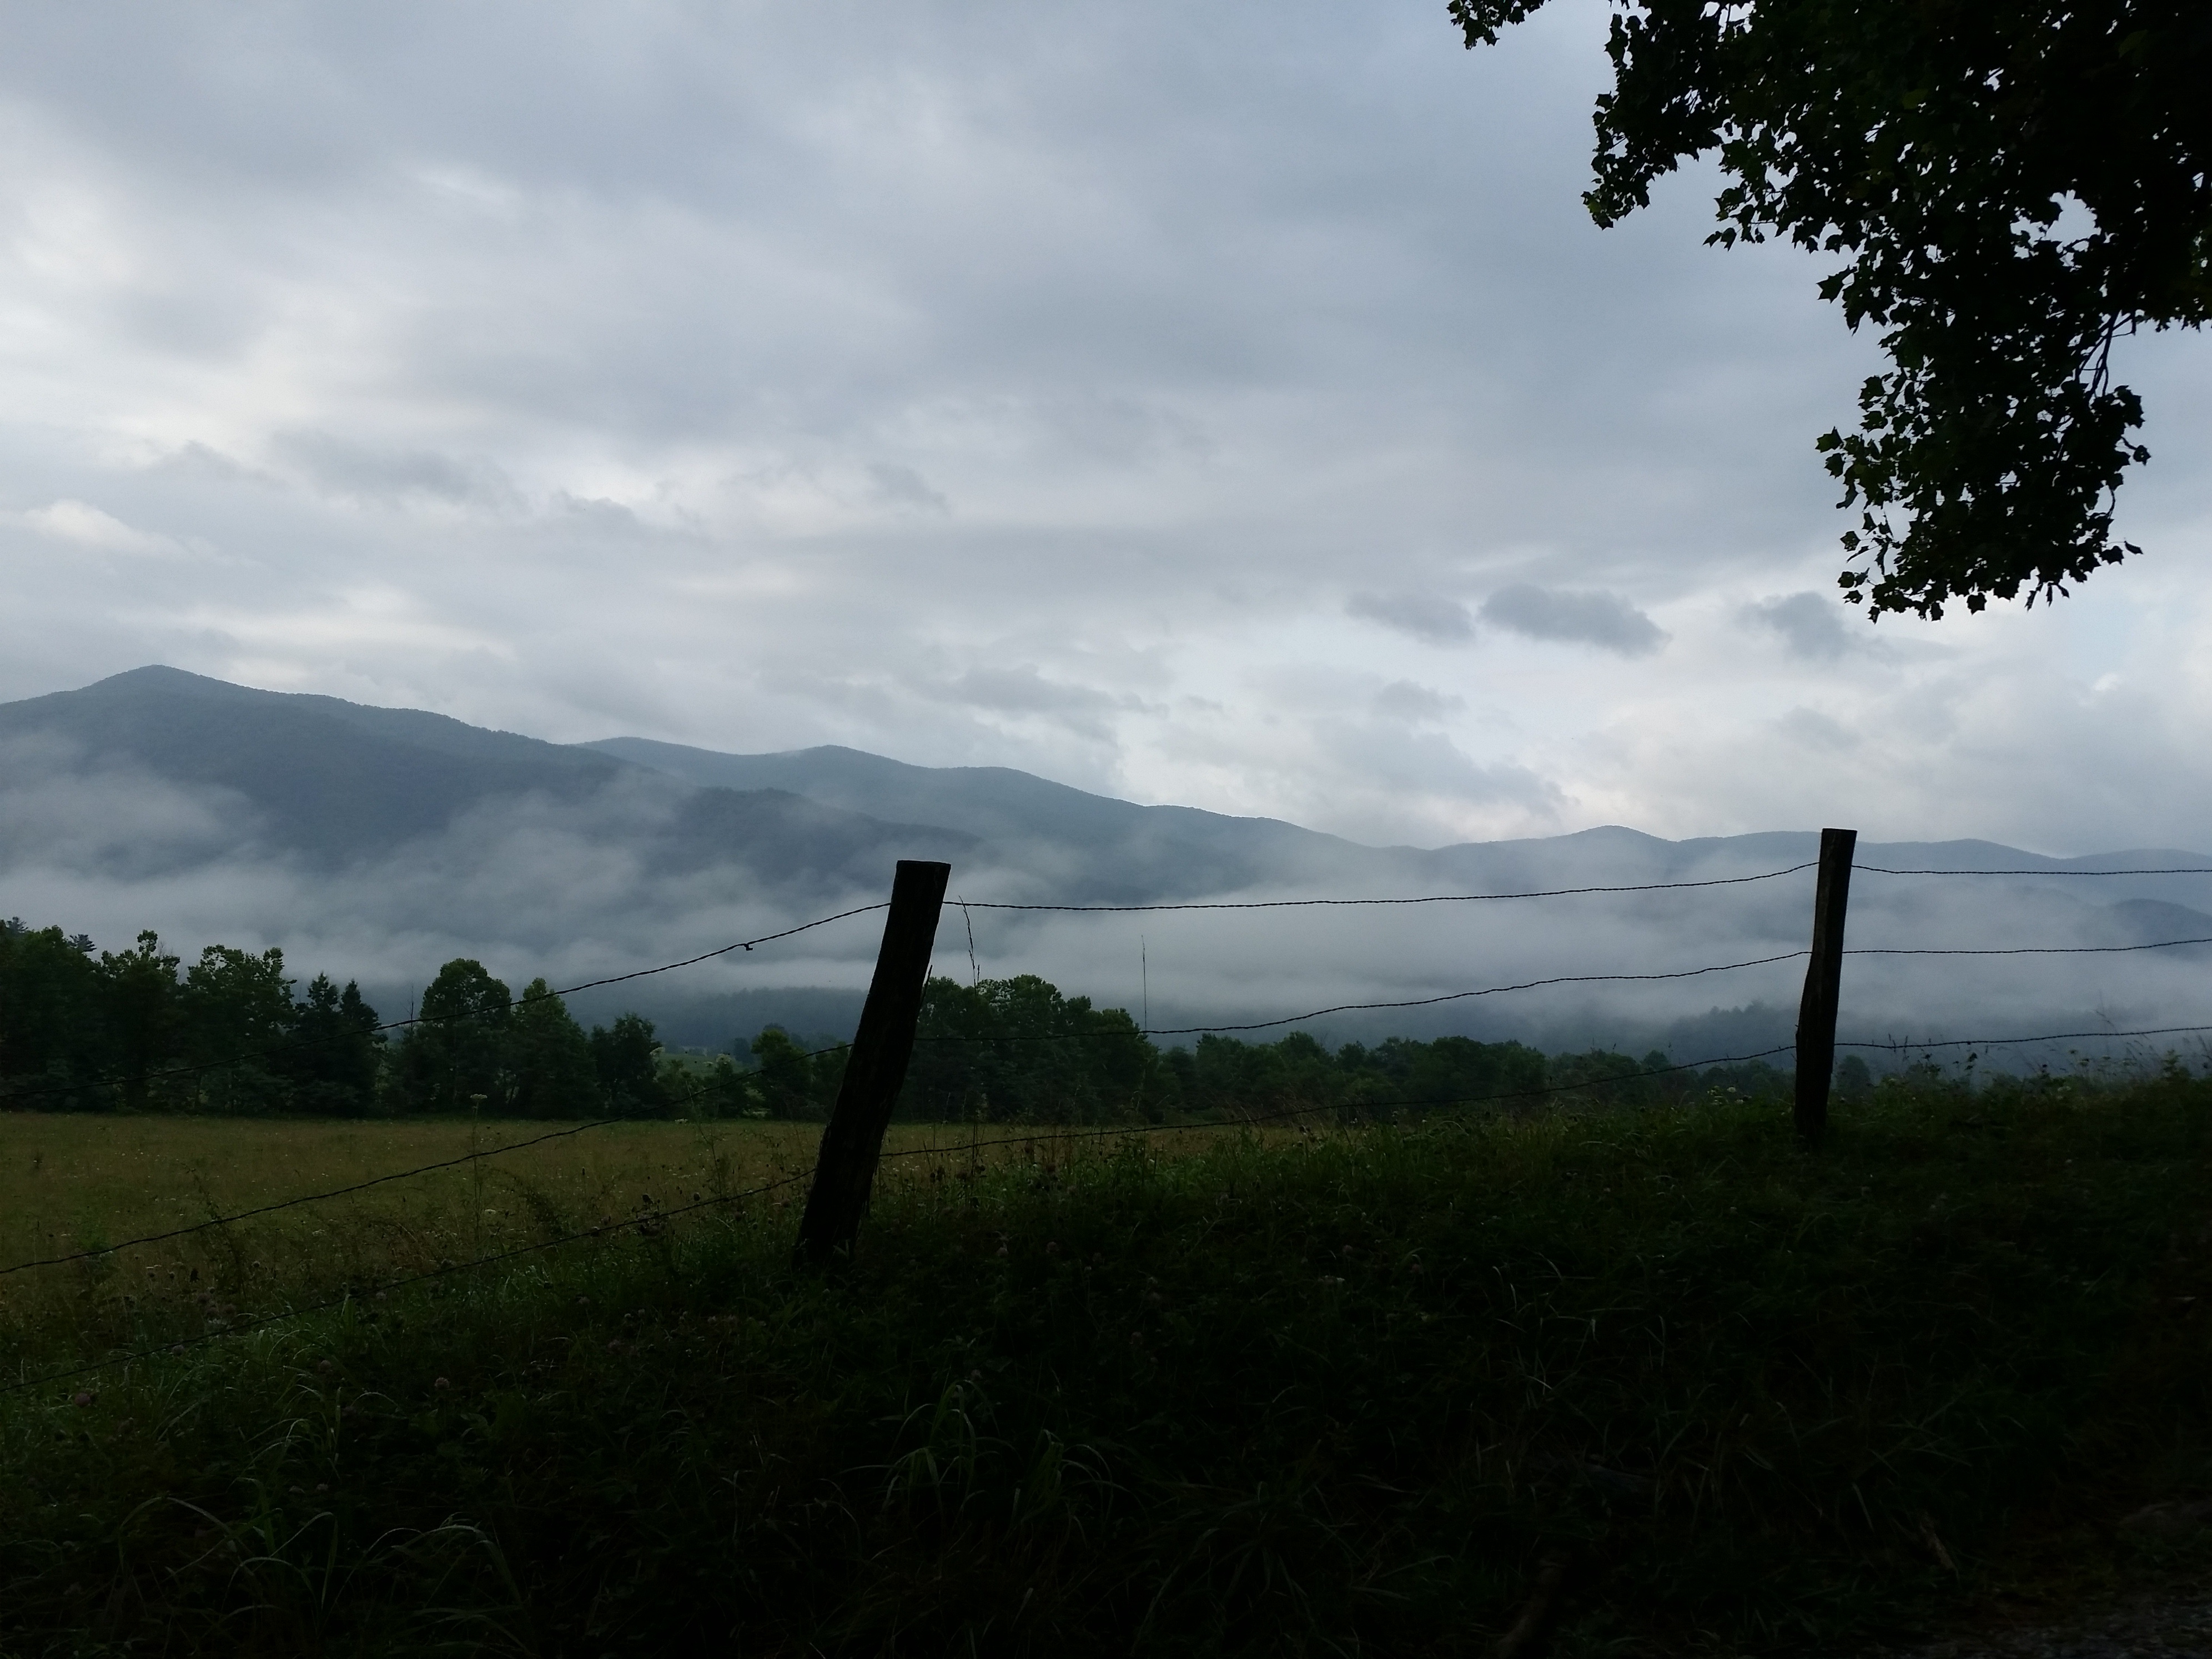
landscape, tree, nature, grass, horizon, mountain, cloud, sky, field, sunlight, morning, hill, wind, agriculture, rural area, atmospheric phenomenon, woody plant, mountainous landforms